Tom Hiddleston

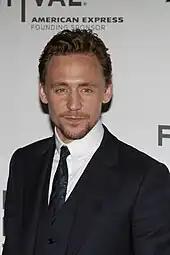
Hiddleston at the 2012 Tribeca Film Festival

In November 2010, Hiddleston appeared with Benedict Cumberbatch, Gemma Arterton, Eddie Redmayne and Rose Byrne among others in Danny Boyle's one time production of "The Children's Monologues", in which he played Prudence, a young girl upset with her mother for her father leaving and excited for her birthday. The play was a one time event of adapted stories of children's first-hand experiences in South Africa being re-interpreted by and performed by various actors.